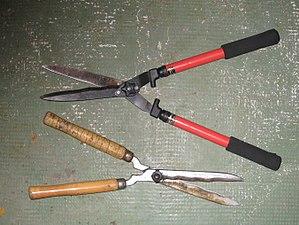
Le rognage est une opération de travail à la vigne qui consiste à couper l’extrémité des rameaux.